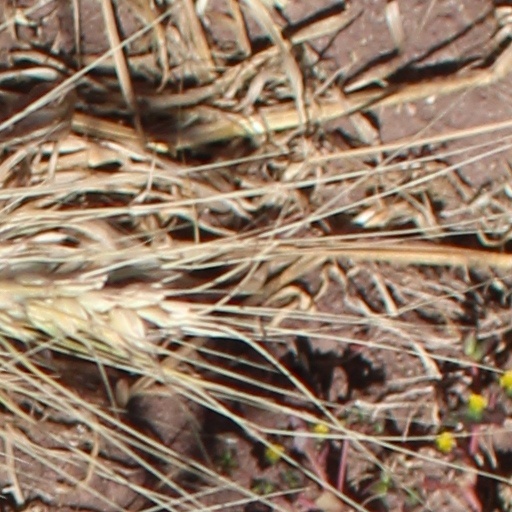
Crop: wheat